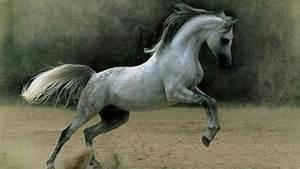
horse